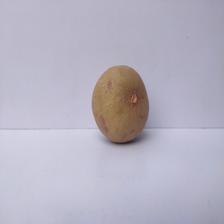
Size: Large